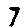
Label: 7